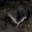
Label: shrew